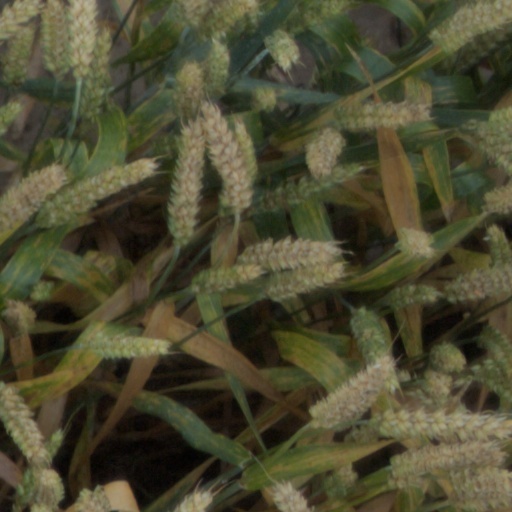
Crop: wheat